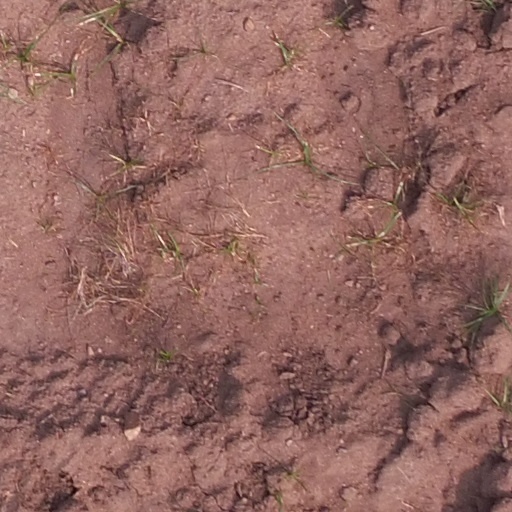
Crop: maize; corn